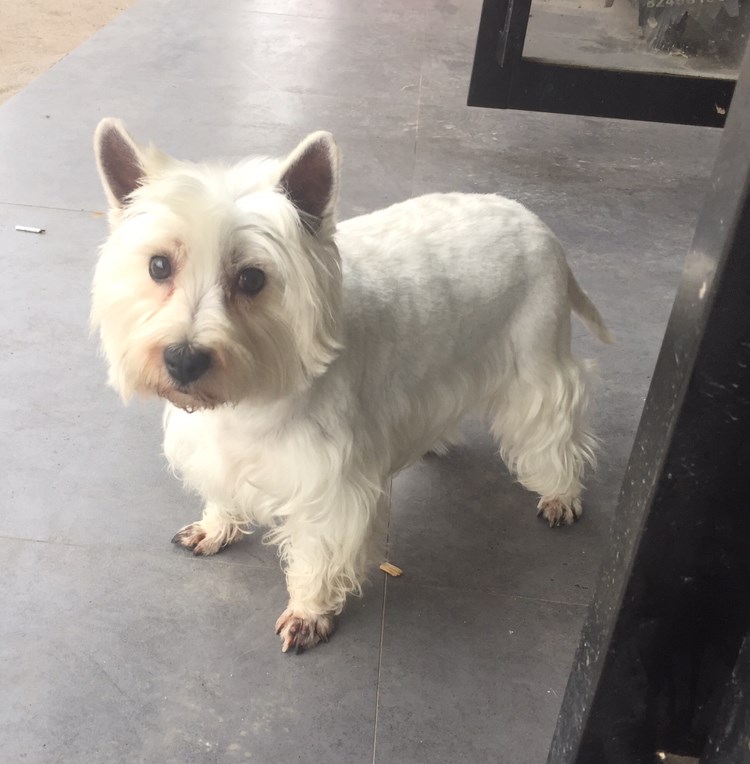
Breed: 209-n000040-West_Highland_white_terrier